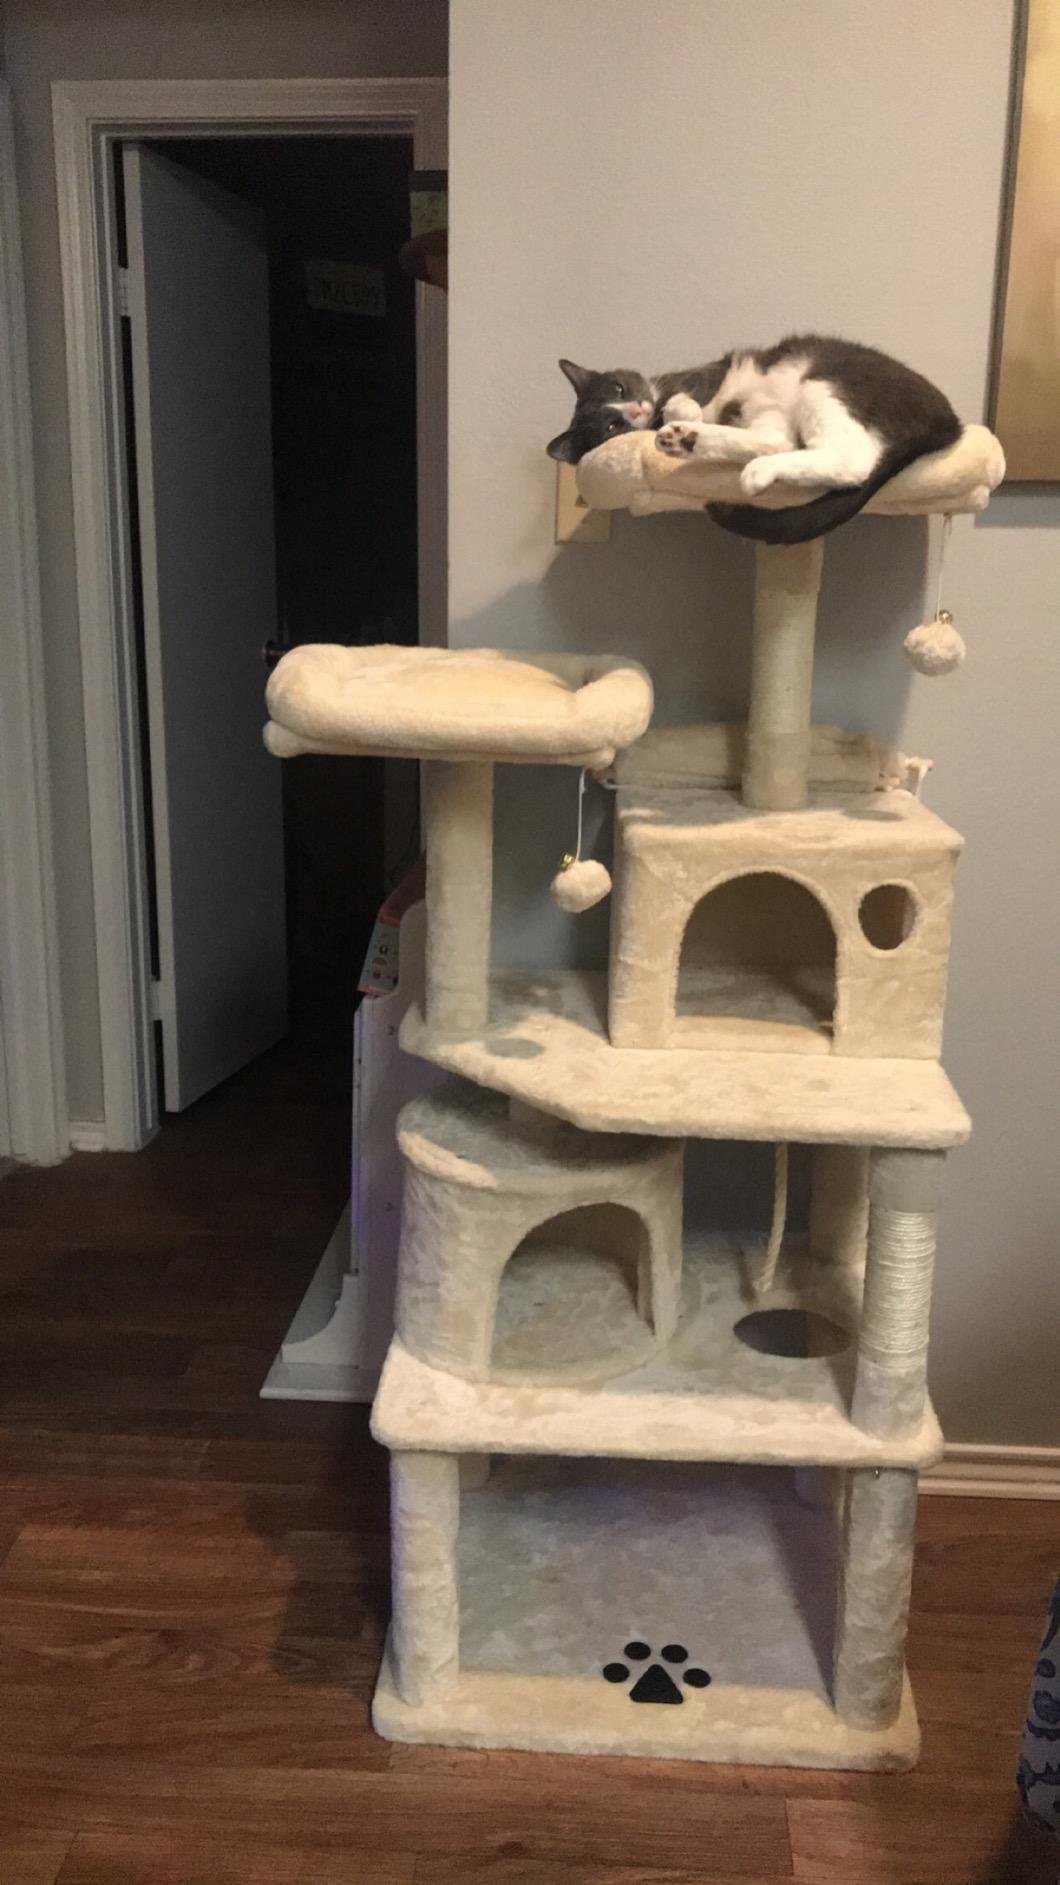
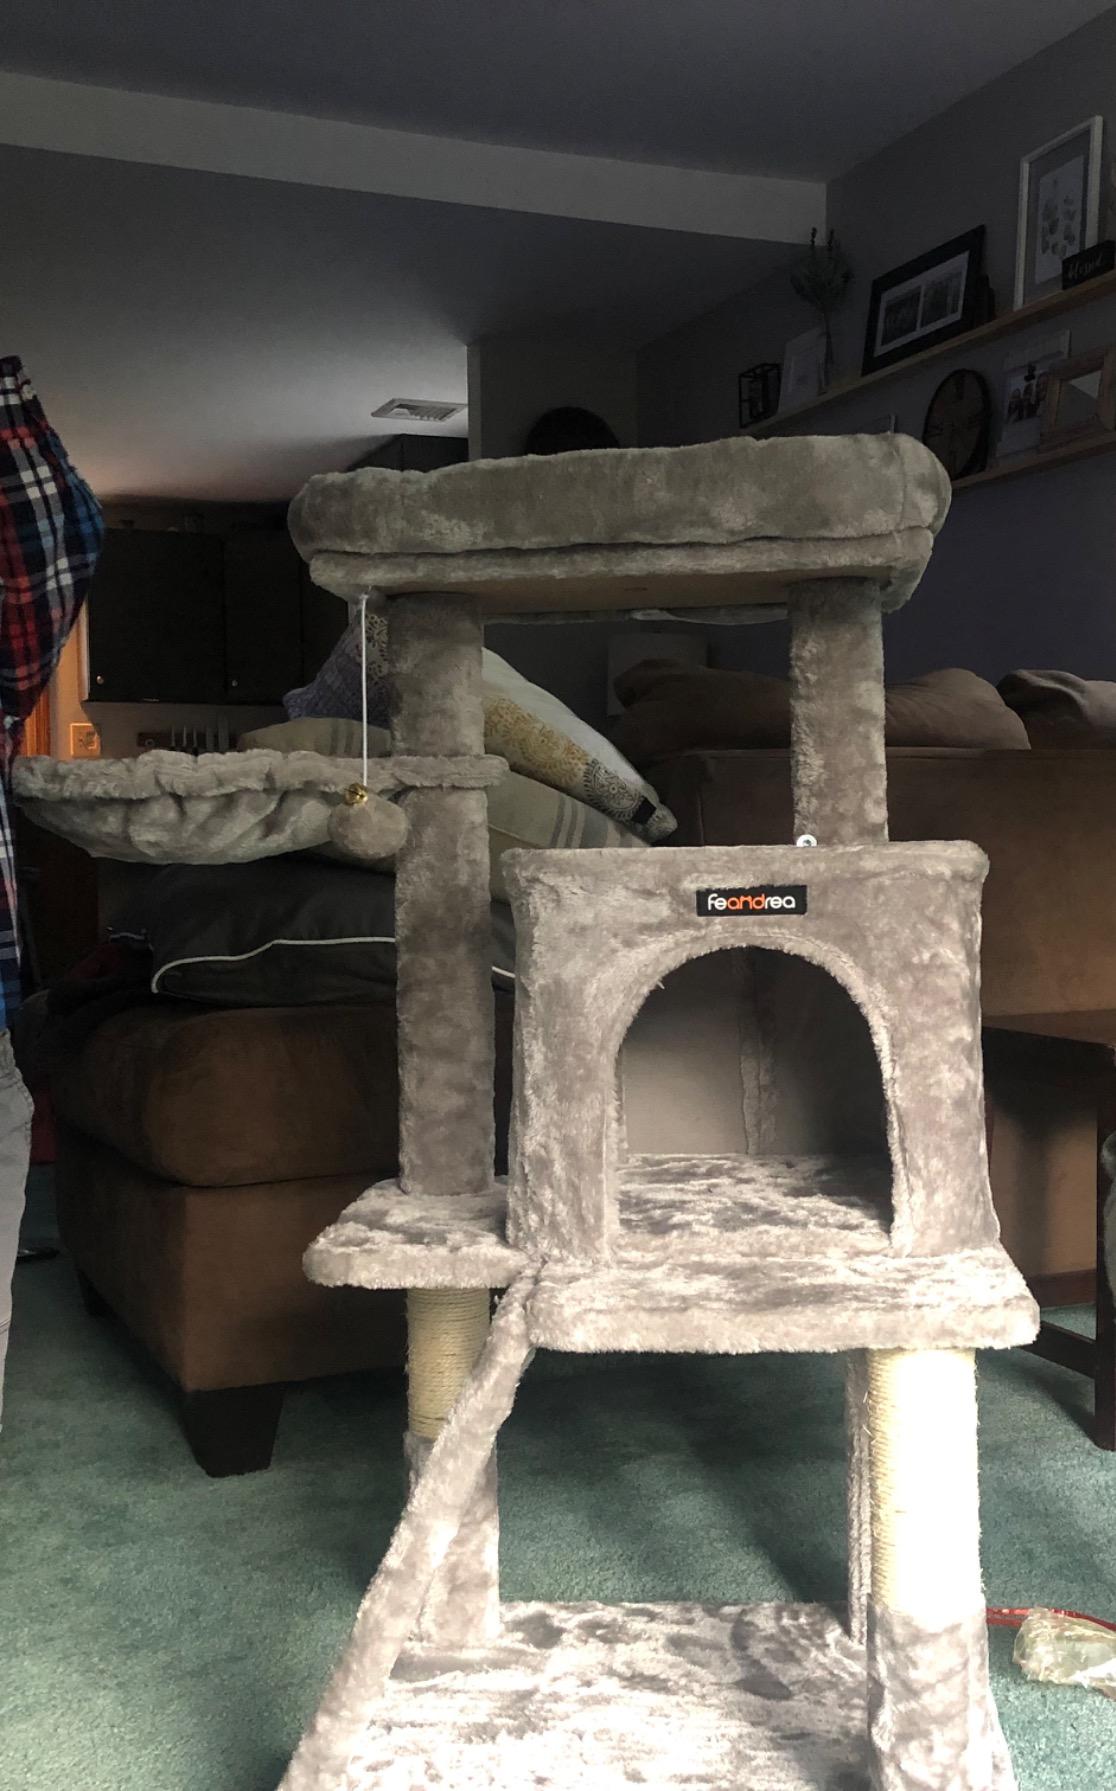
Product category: items_cat tree
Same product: no